Luigi Galvani

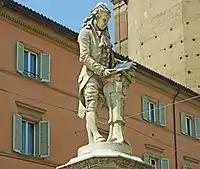
Luigi Galvani's monument in Piazza Luigi Galvani (Luigi Galvani Square), in Bologna

Alessandro Volta, a professor of experimental physics in the University of Pavia, was among the first scientists who repeated and checked Galvani’s experiments. At first, he embraced animal electricity. However, he started to doubt that the conductions were caused by specific electricity intrinsic to the animal's legs or other body parts. Volta believed that the contractions depended on the metal cable Galvani used to connect the nerves and muscles in his experiments.